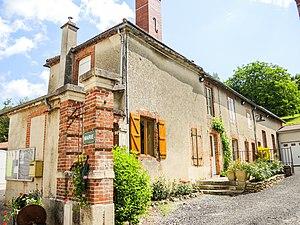
Façade de la mairie de Cormoyeux. Marne